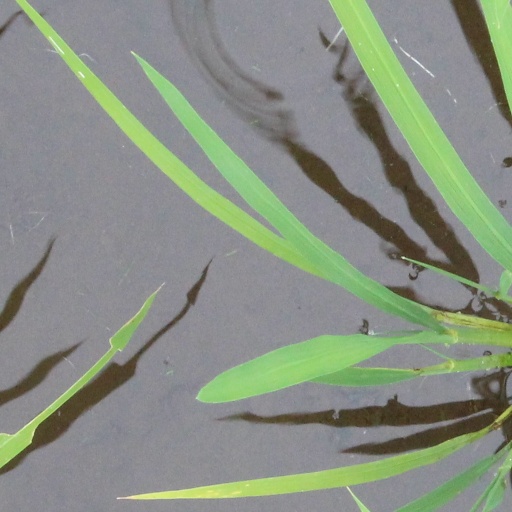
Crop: rice